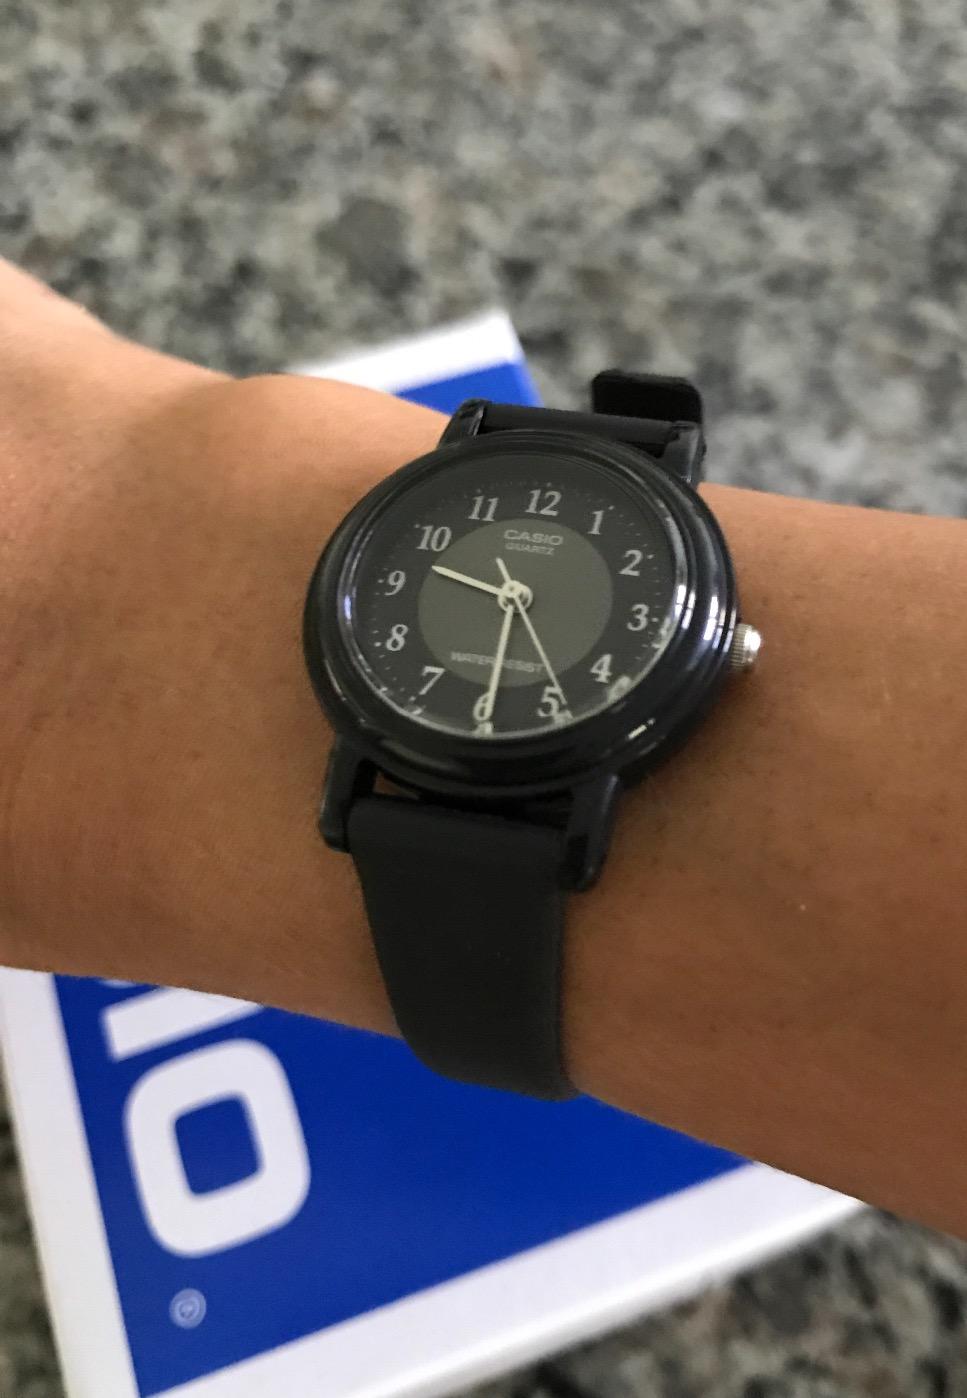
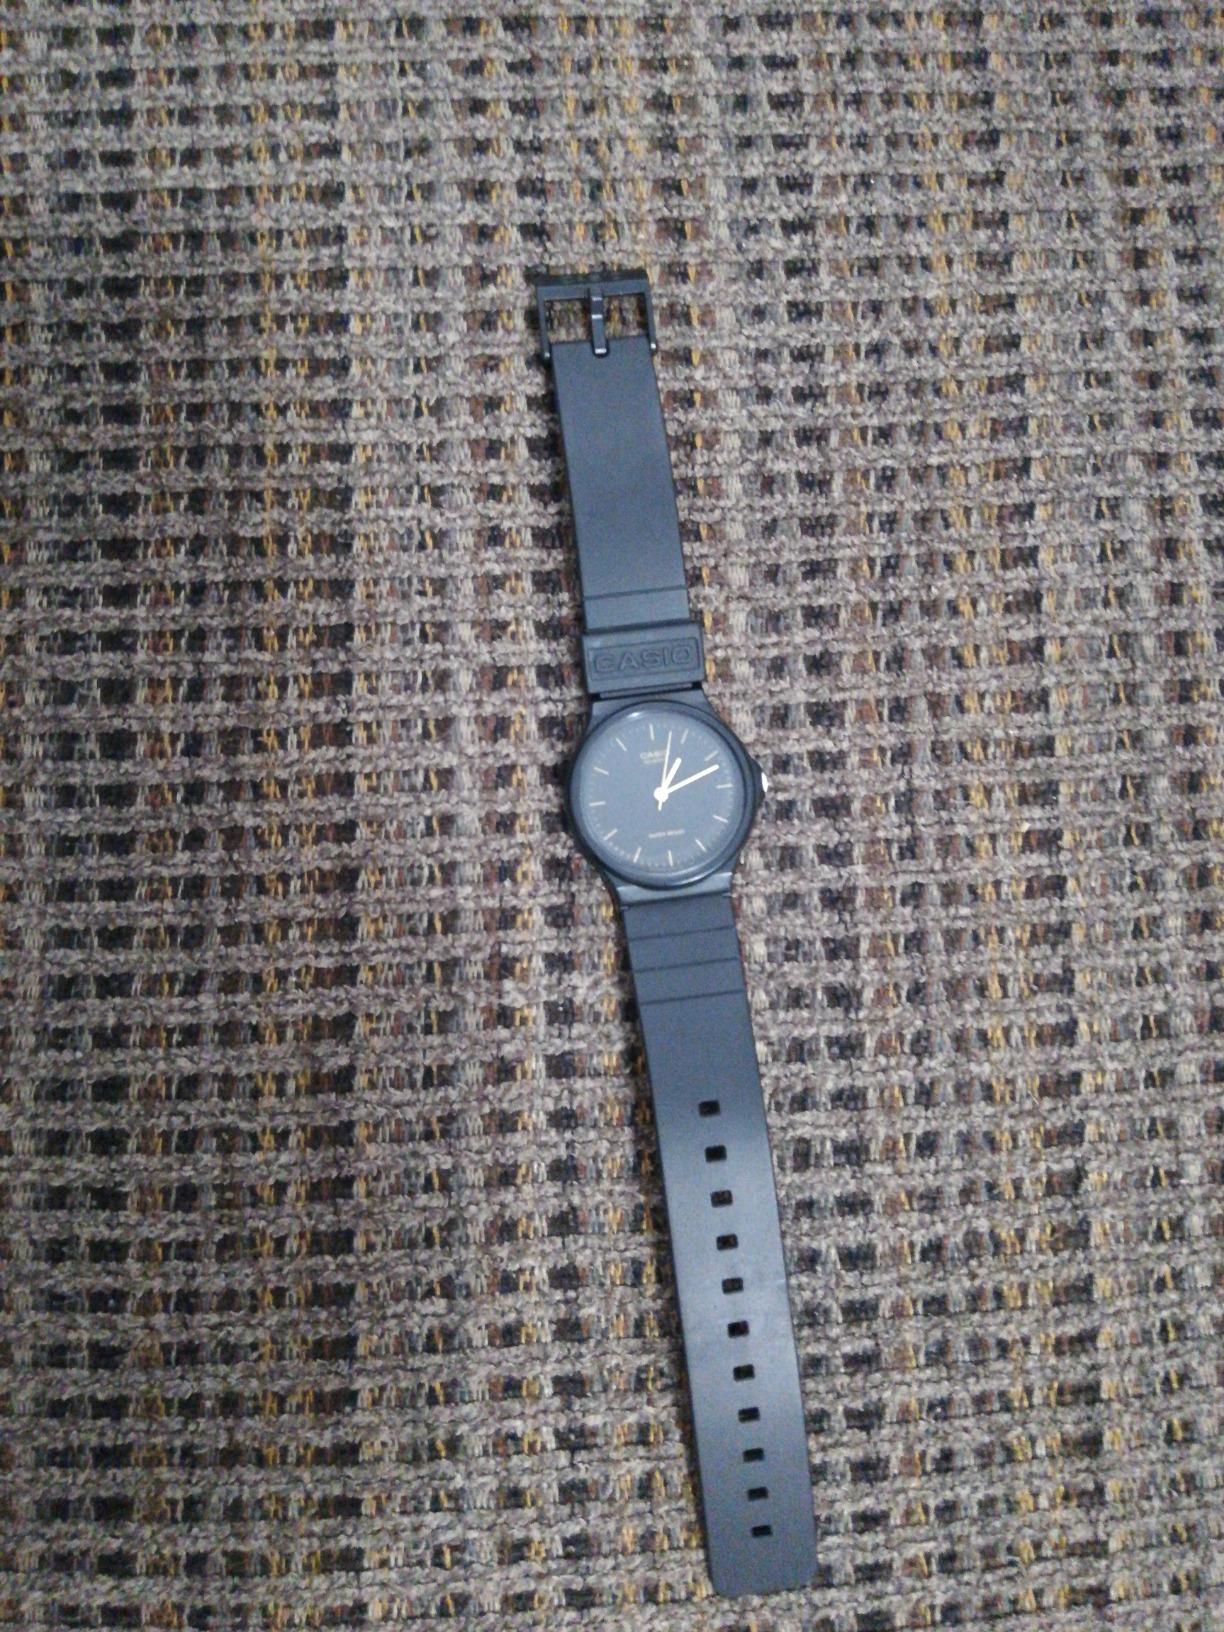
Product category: accessories_watch
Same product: no